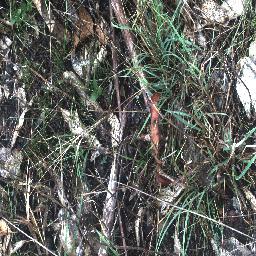
Label: negative